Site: brandenburg
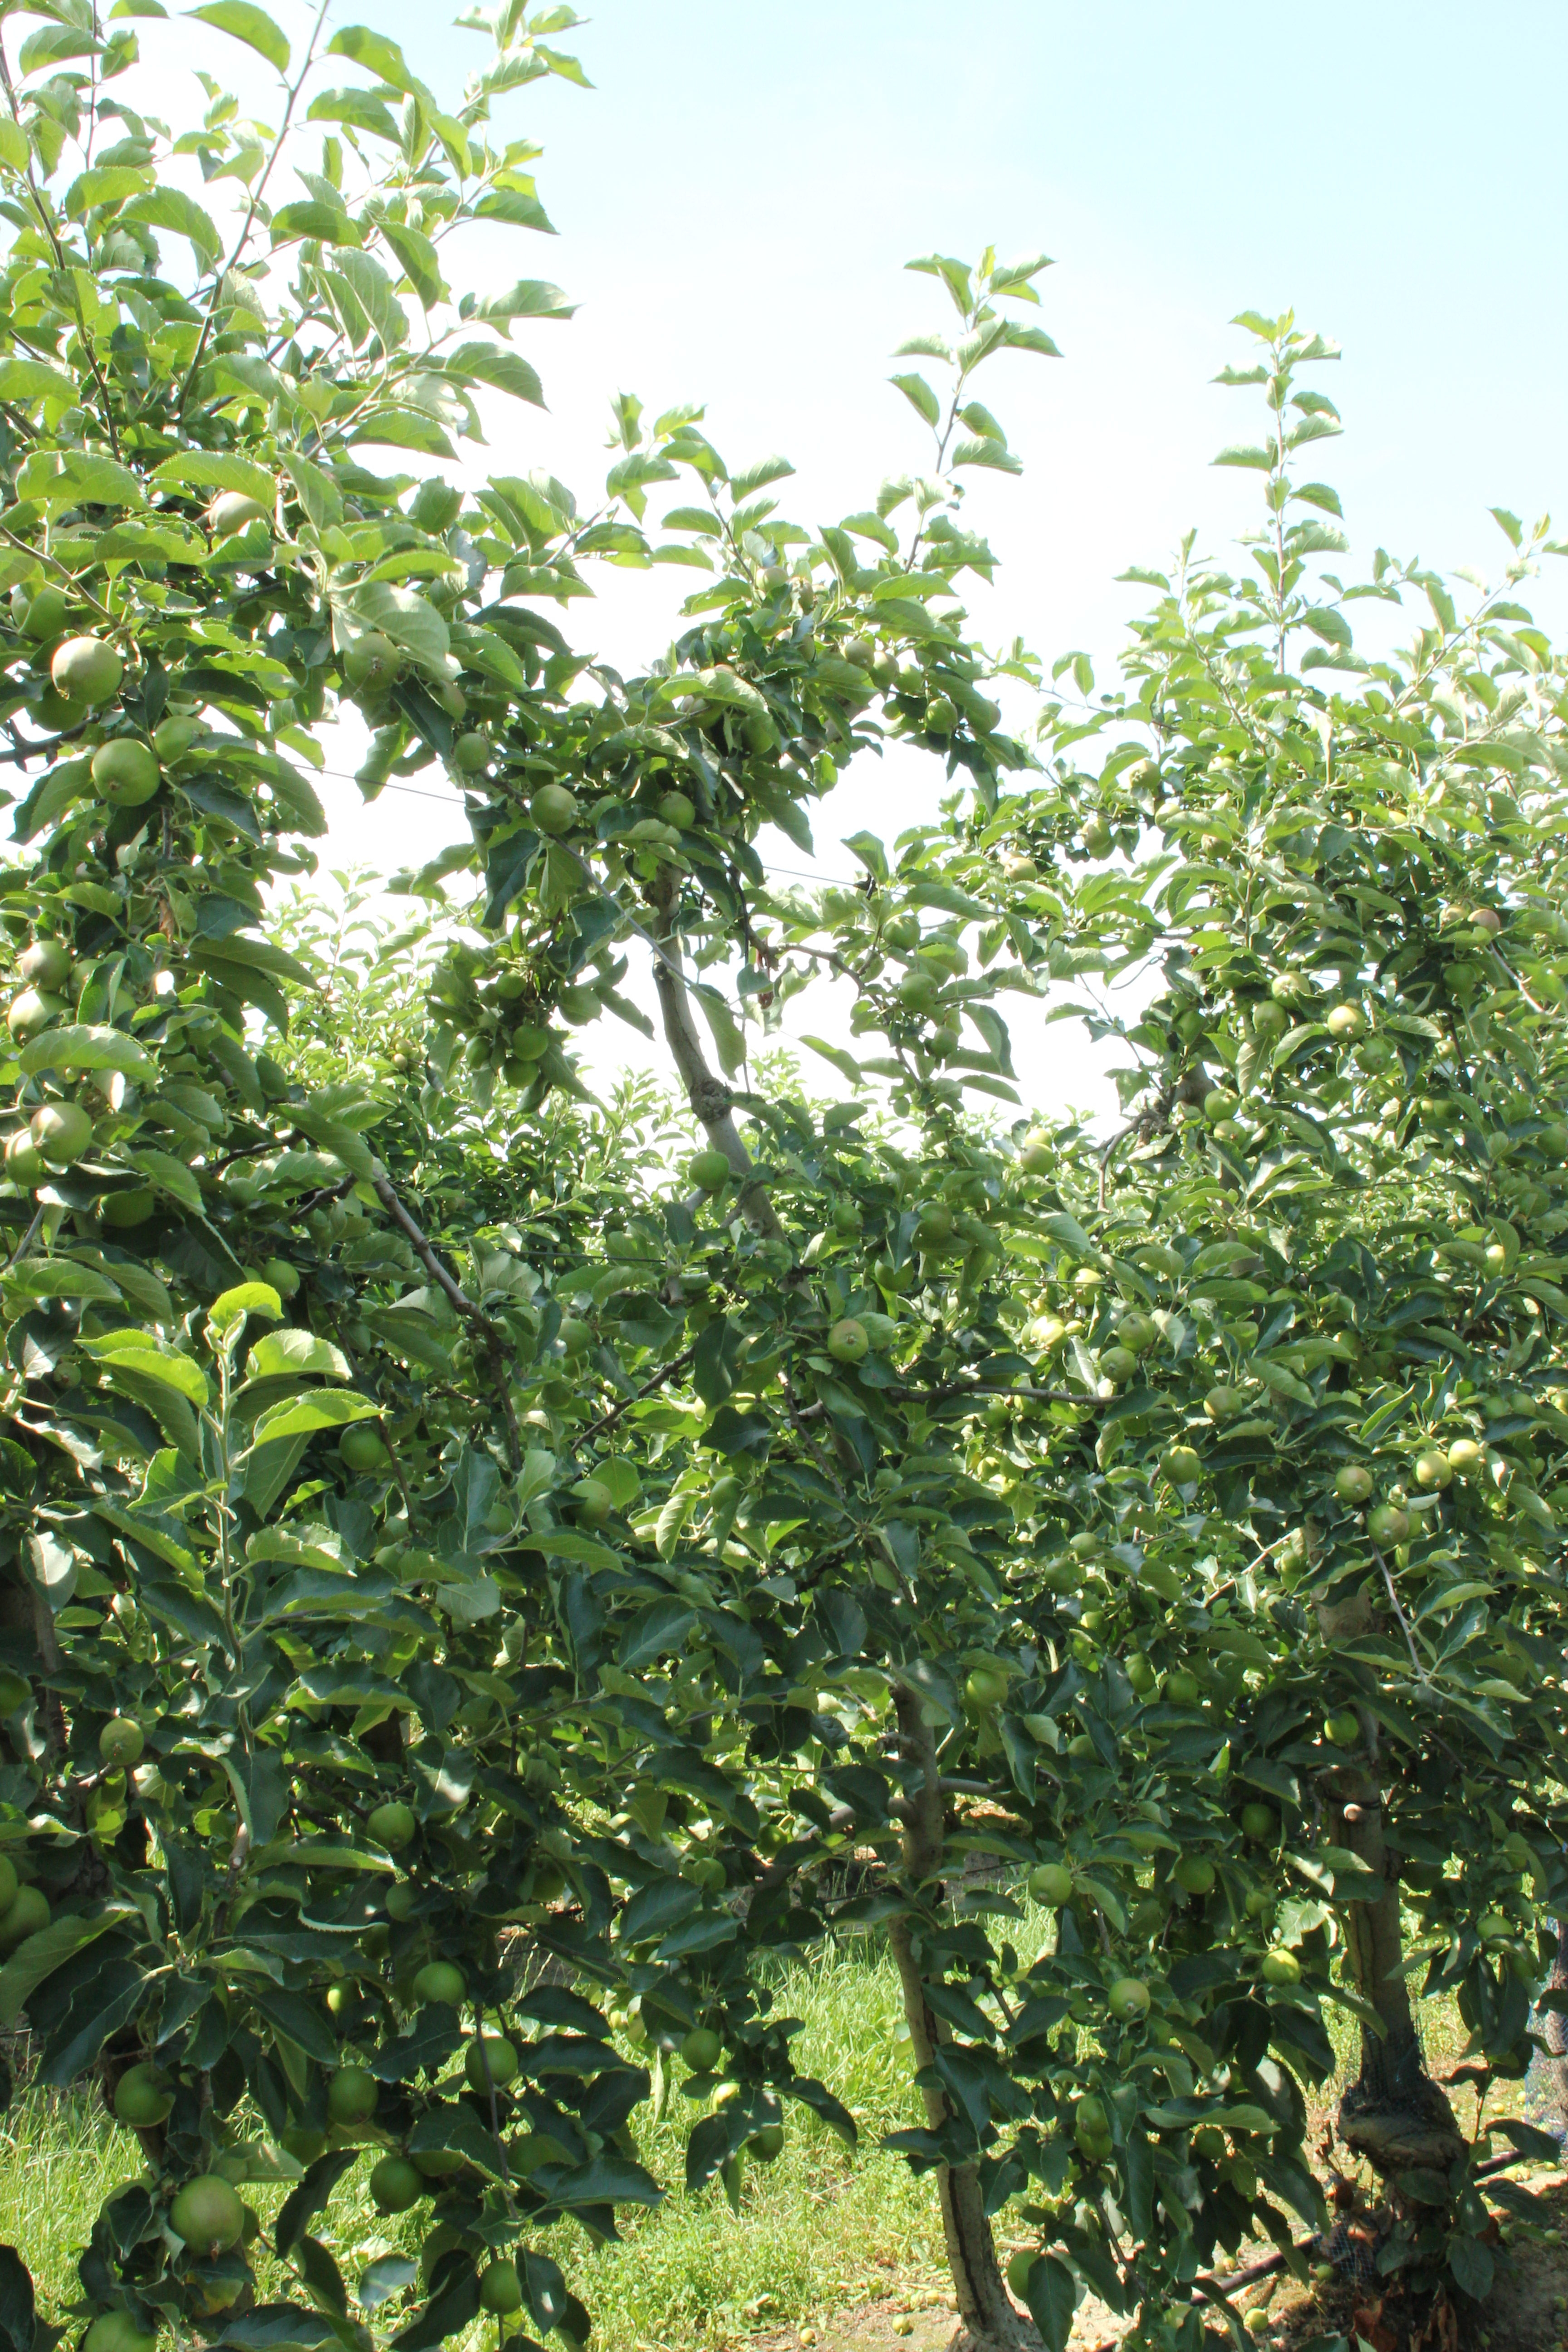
Growth stage (BBCH 74): Development of fruit